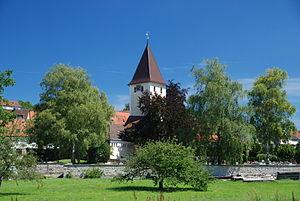
Herbrechtingen est une ville allemande du district de Stuttgart, dans le Bade-Wurtemberg, sur la rivière Brenz. Elle se trouve à 7 km au sud de Heidenheim et à 28 km au nord-est d'Ulm.